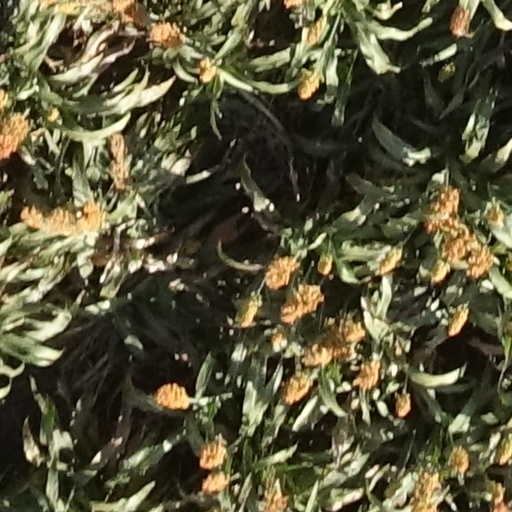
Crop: sorghum